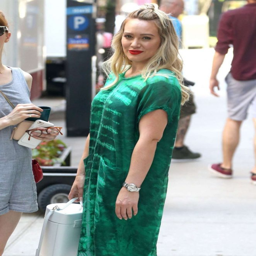
person in garment on the set